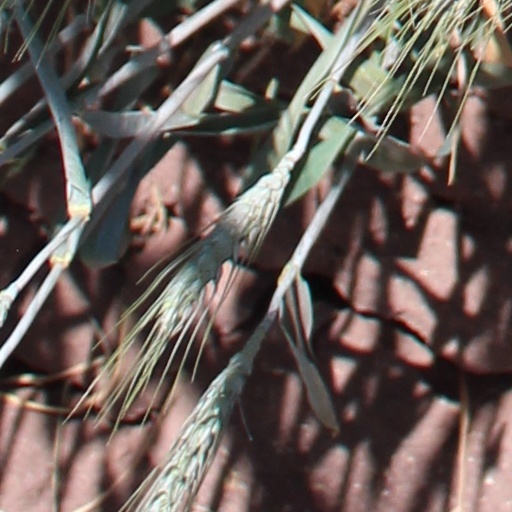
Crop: wheat